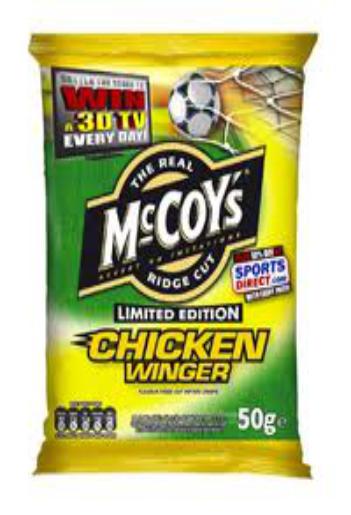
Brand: McCoys Crisps
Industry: Food